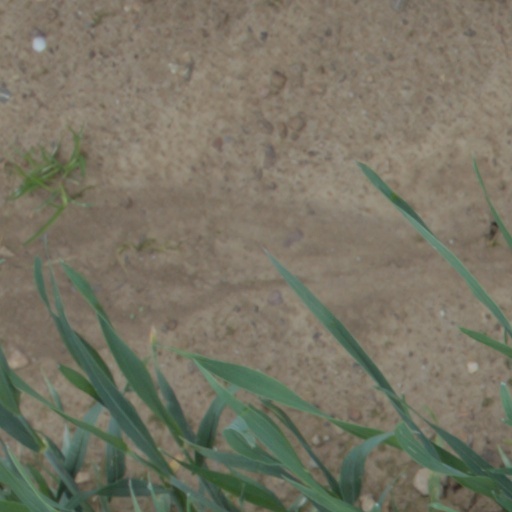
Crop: wheat